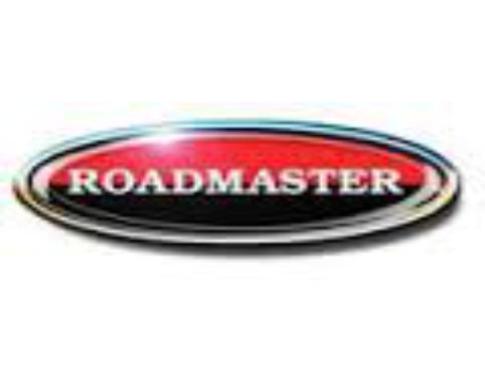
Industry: Transportation